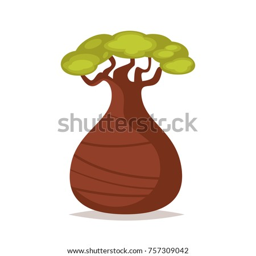
cartoon style illustration of a tree .